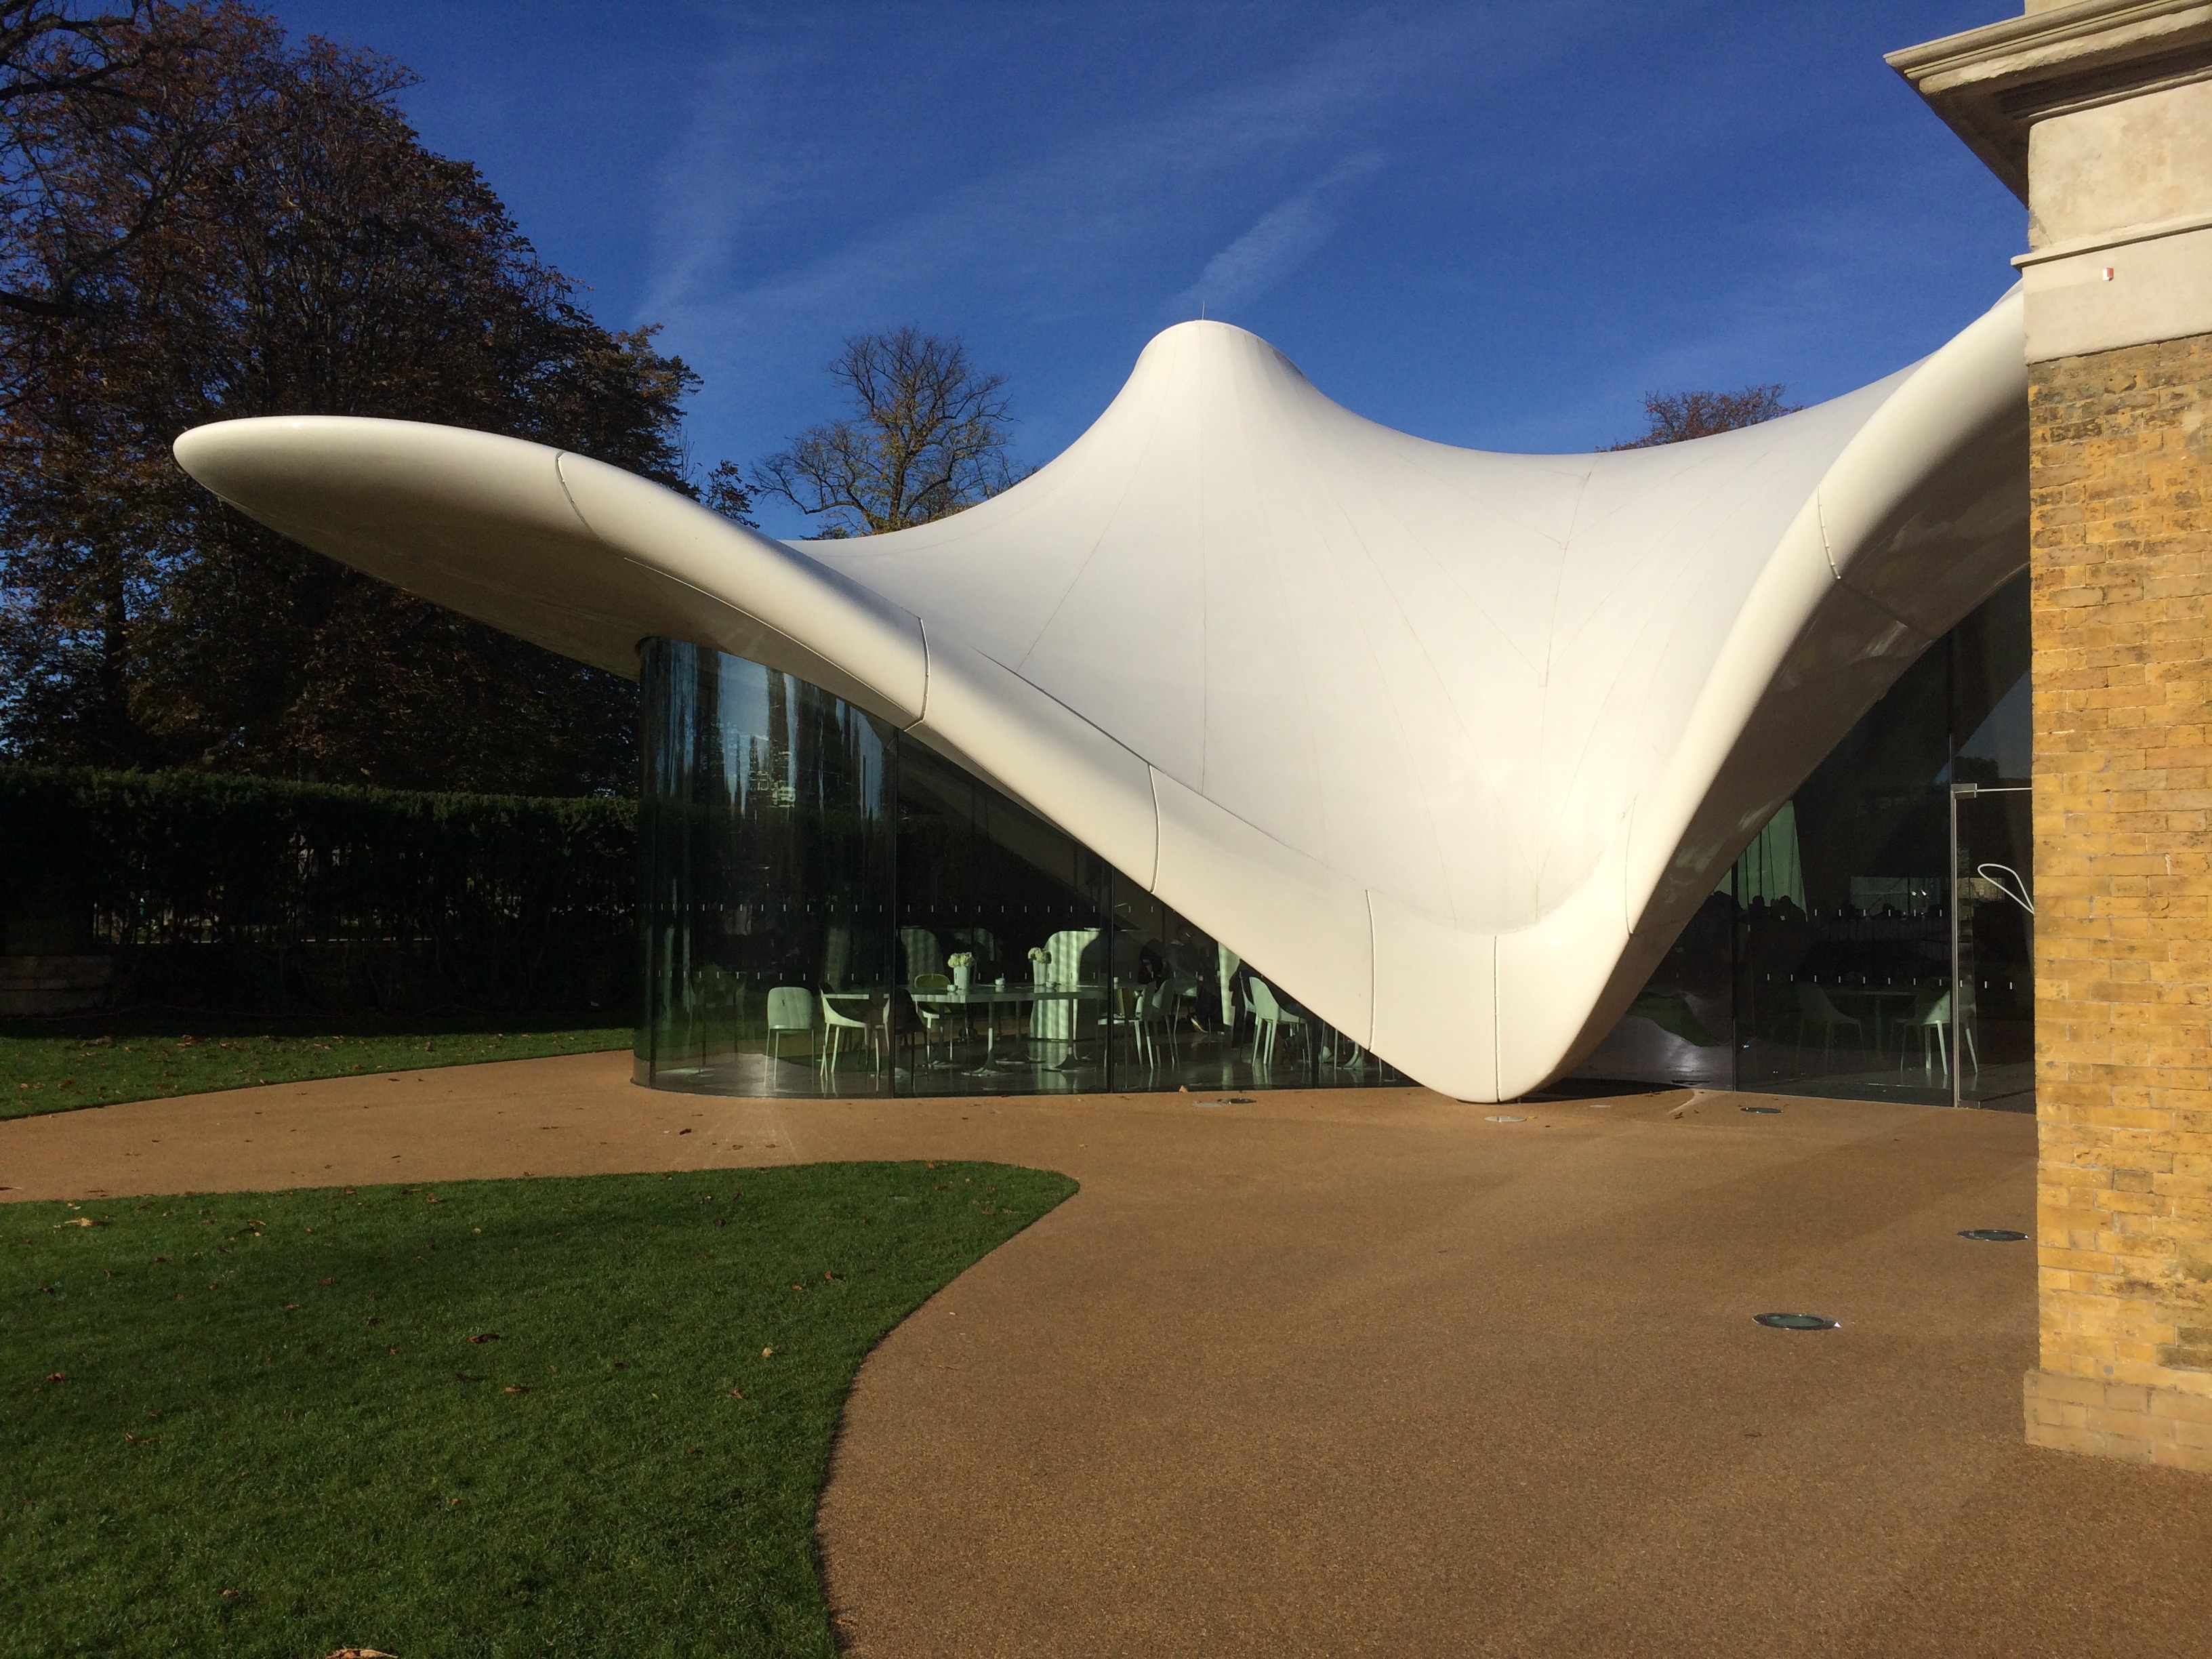
architecture, structure, park, london, kensington, kensington gardens, atmosphere of earth